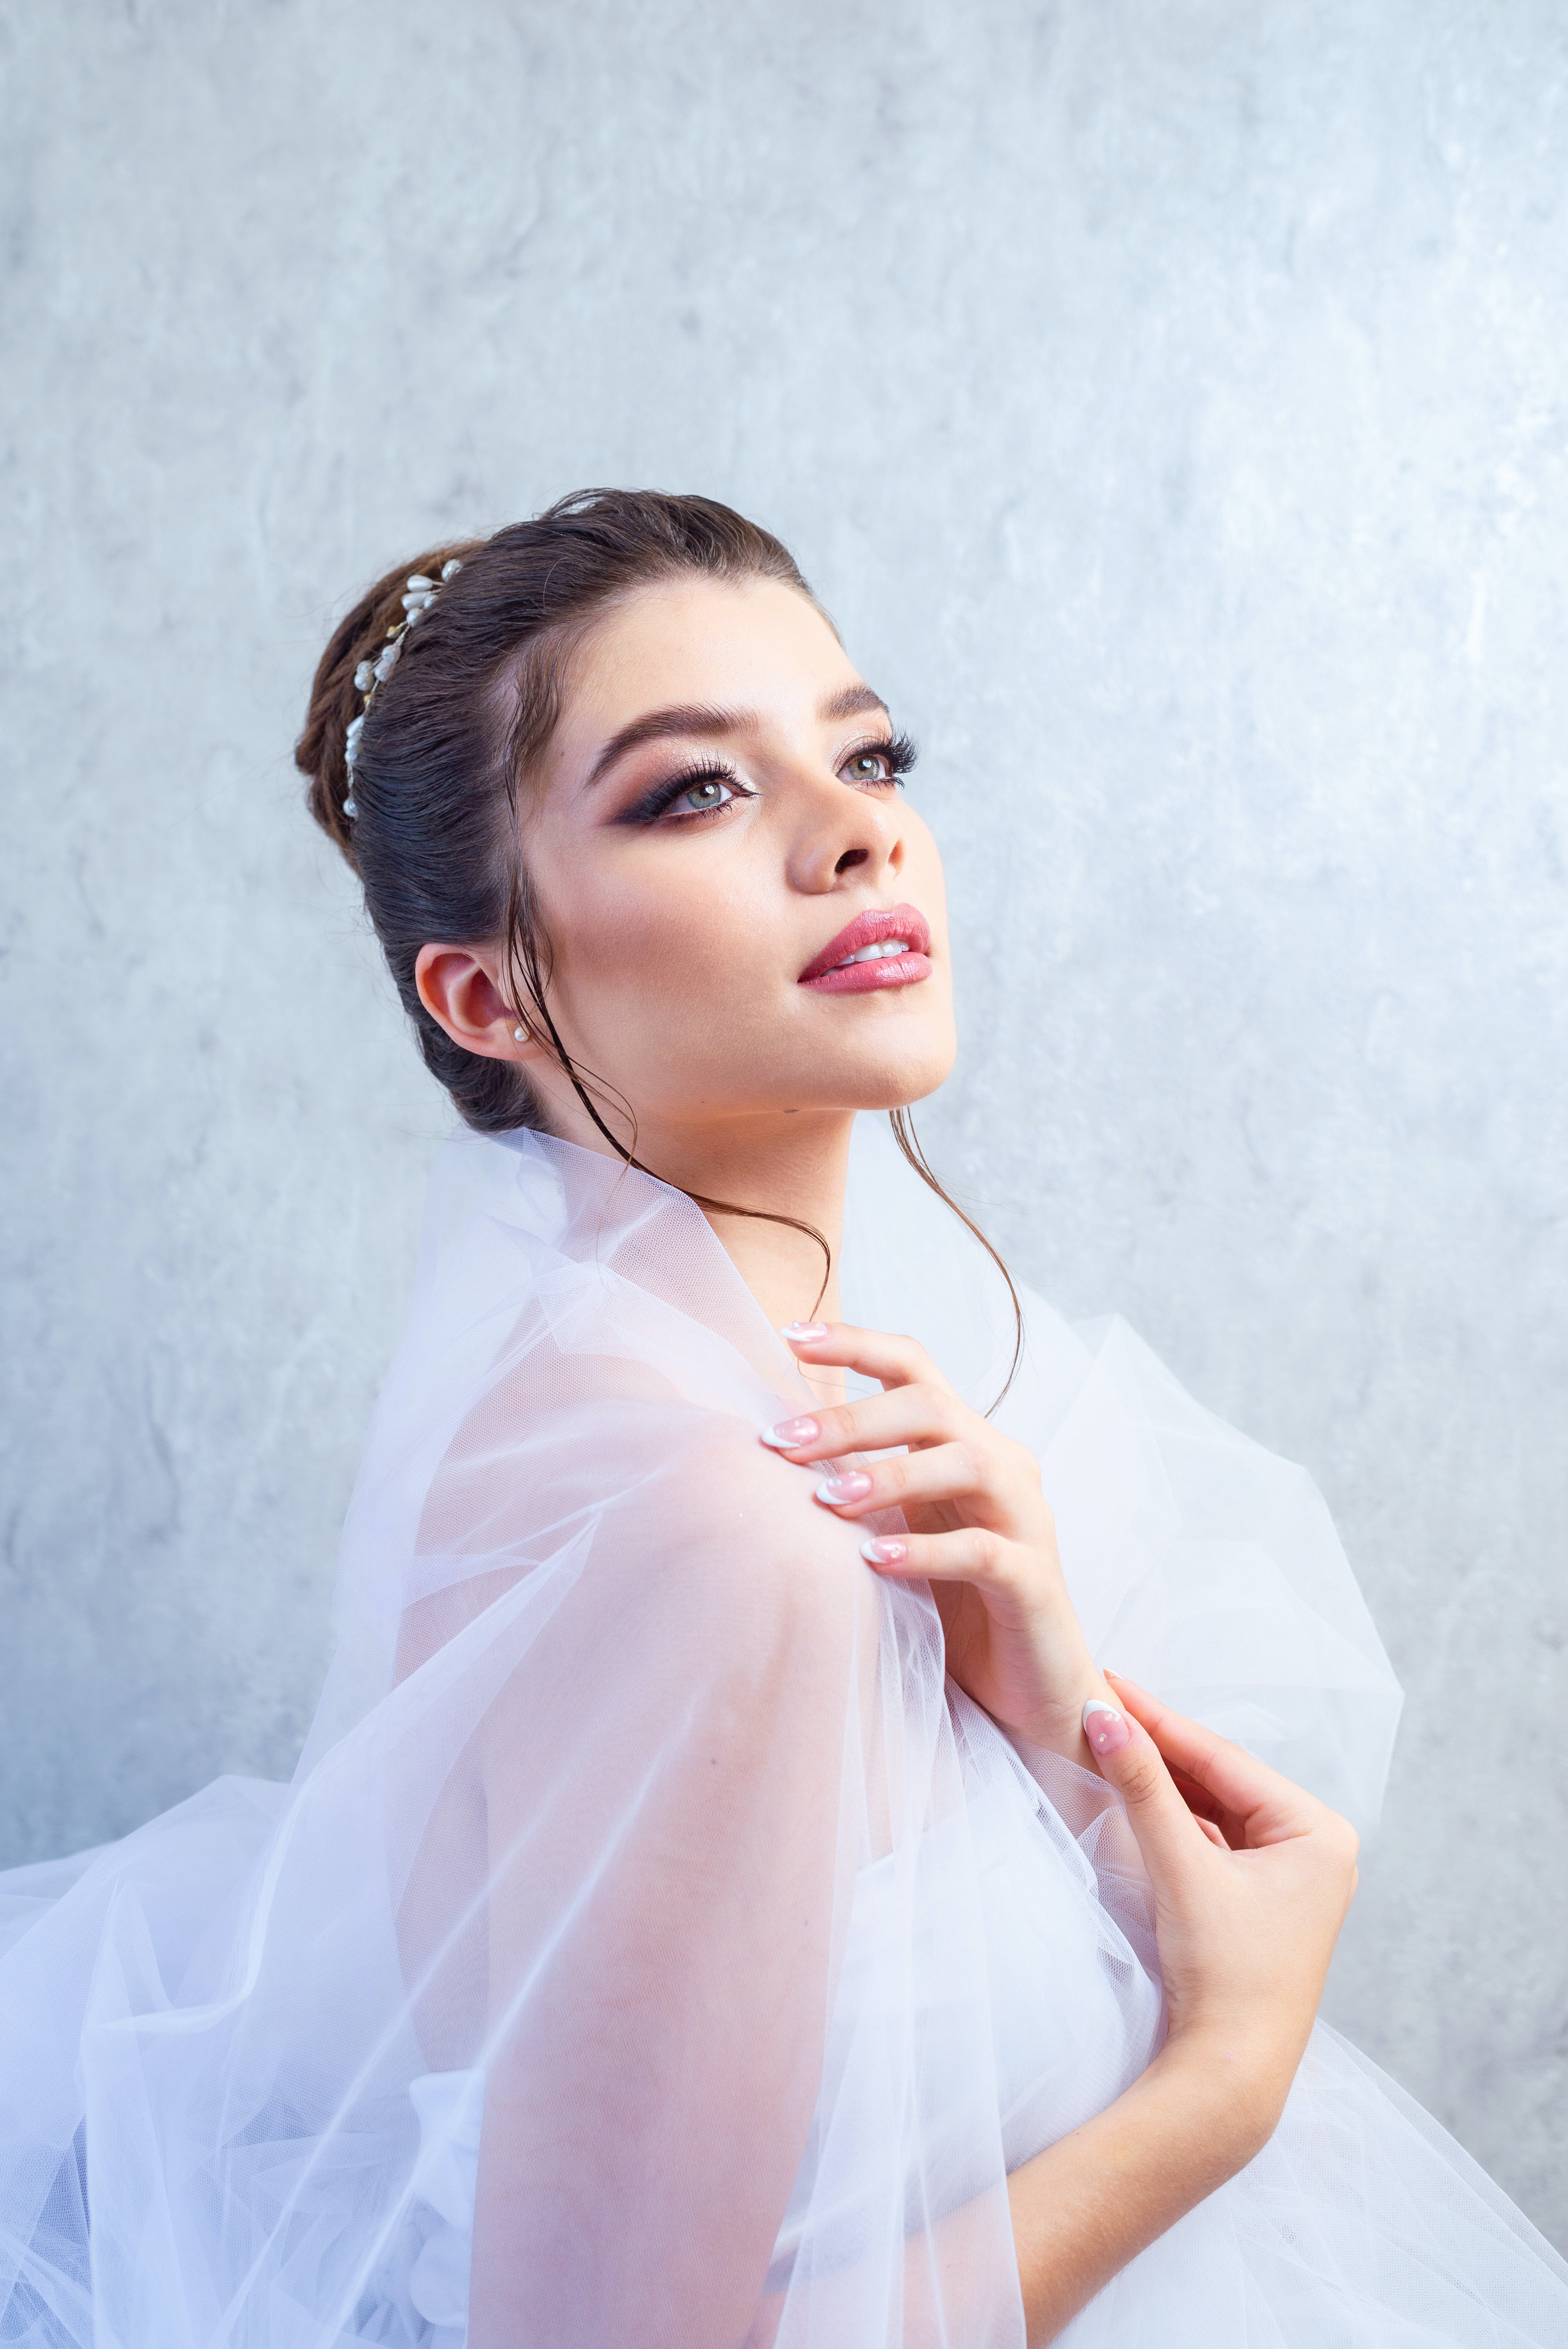
woman, hair, head, lip, eyebrow, shoulder, eye, eyelash, dress, bridal clothing, human body, flash photography, neck, sleeve, gown, happy, wedding dress, gesture, iris, bun, makeover, day dress, fashion design, headpiece, black hair, bride, bridal accessory, waist, embellishment, jewellery, long hair, bridal veil, bridal party dress, formal wear, event, hair accessory, fashion model, earrings, brown hair, necklace, veil, haute couture, fashion accessory, peach, tradition, wedding, child, portrait photography, portrait, ceremony, photo shoot